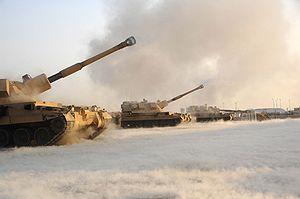
L’équipement de la British Army regroupe les armes légères, les chars d'assaut, les avions, bateaux, l'artillerie et les véhicules de transport utilisés par l'armée de terre britannique.